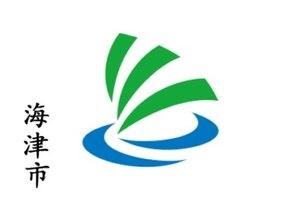
Kaizu est une ville située dans la préfecture de Gifu, au Japon.